Paul du Bois-Reymond

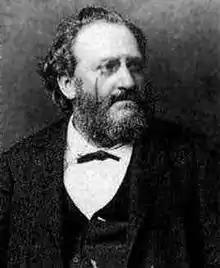
Paul David Gustav du Bois-Reymond.

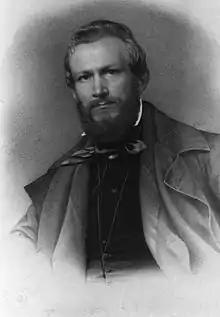
Paul David Gustav du Bois-Reymond.

Paul David Gustav du Bois-Reymond (2 December 1831 – 7 April 1889) was a German mathematician who was born in Berlin and died in Freiburg. He was the brother of Emil du Bois-Reymond.